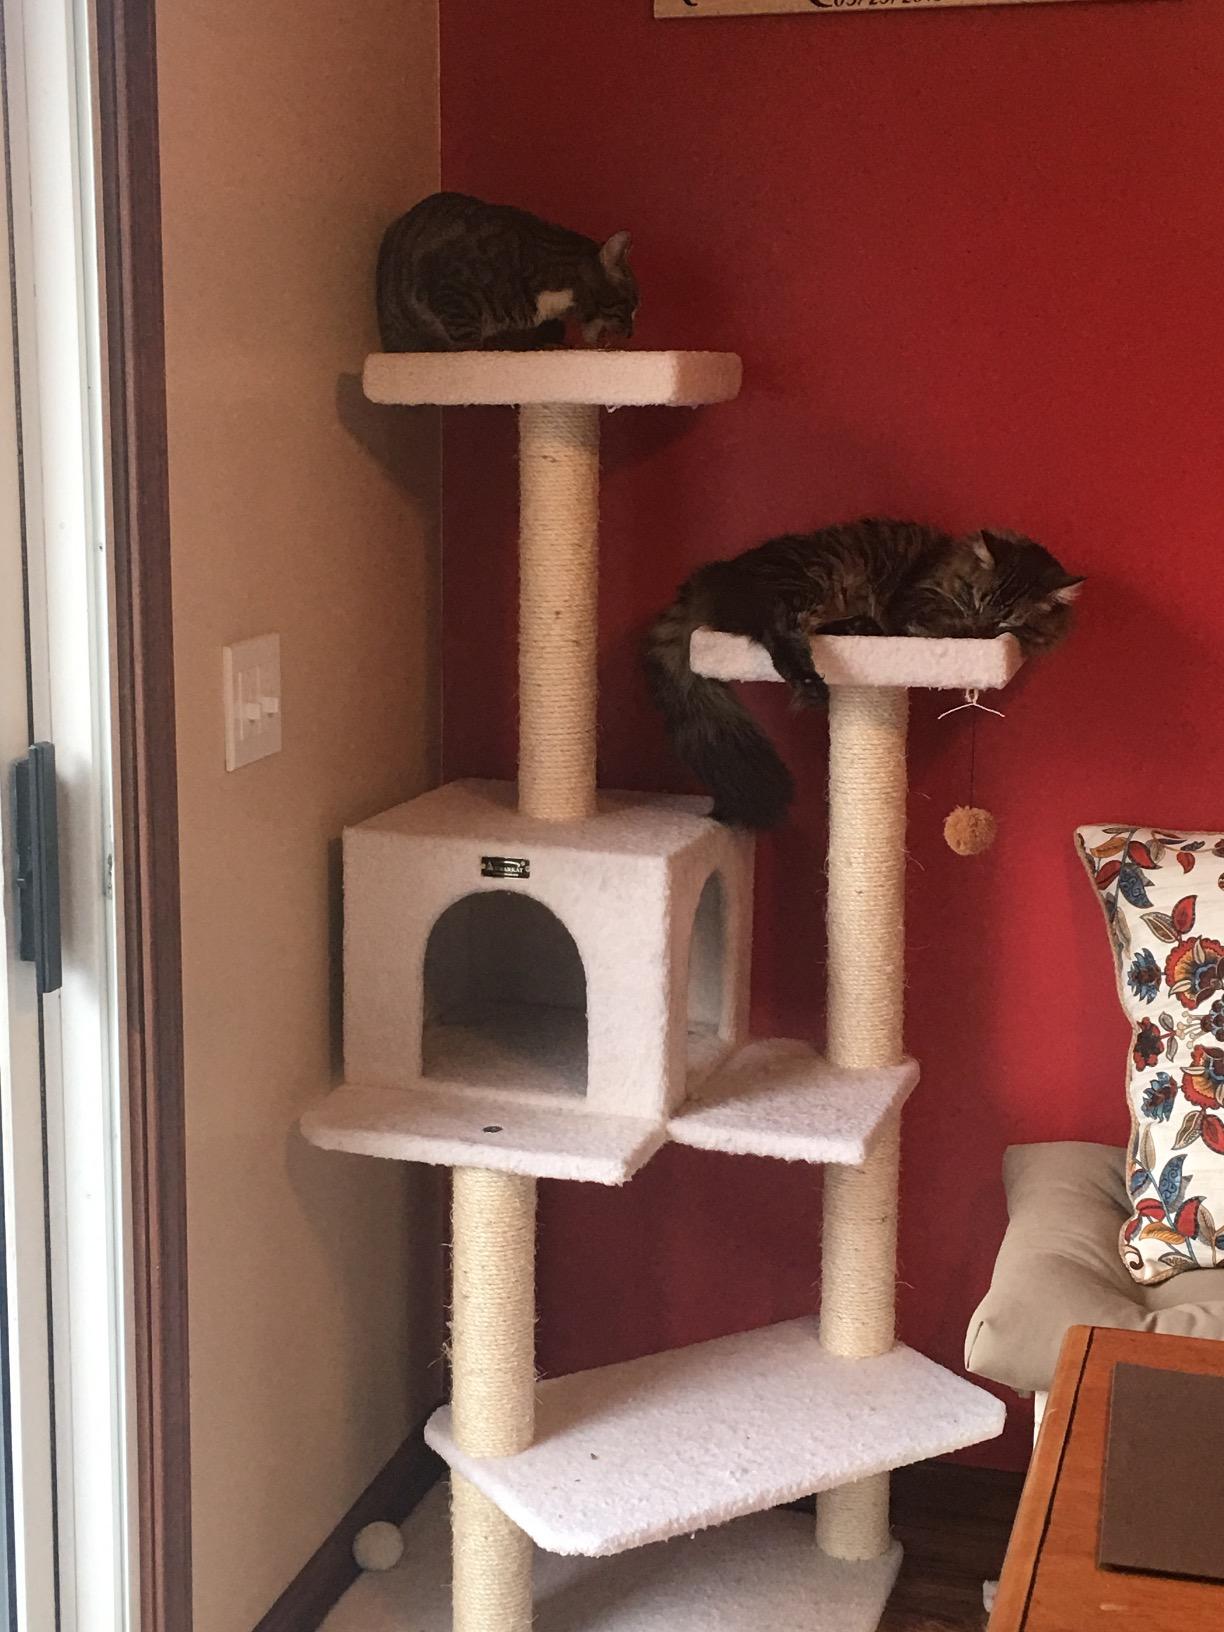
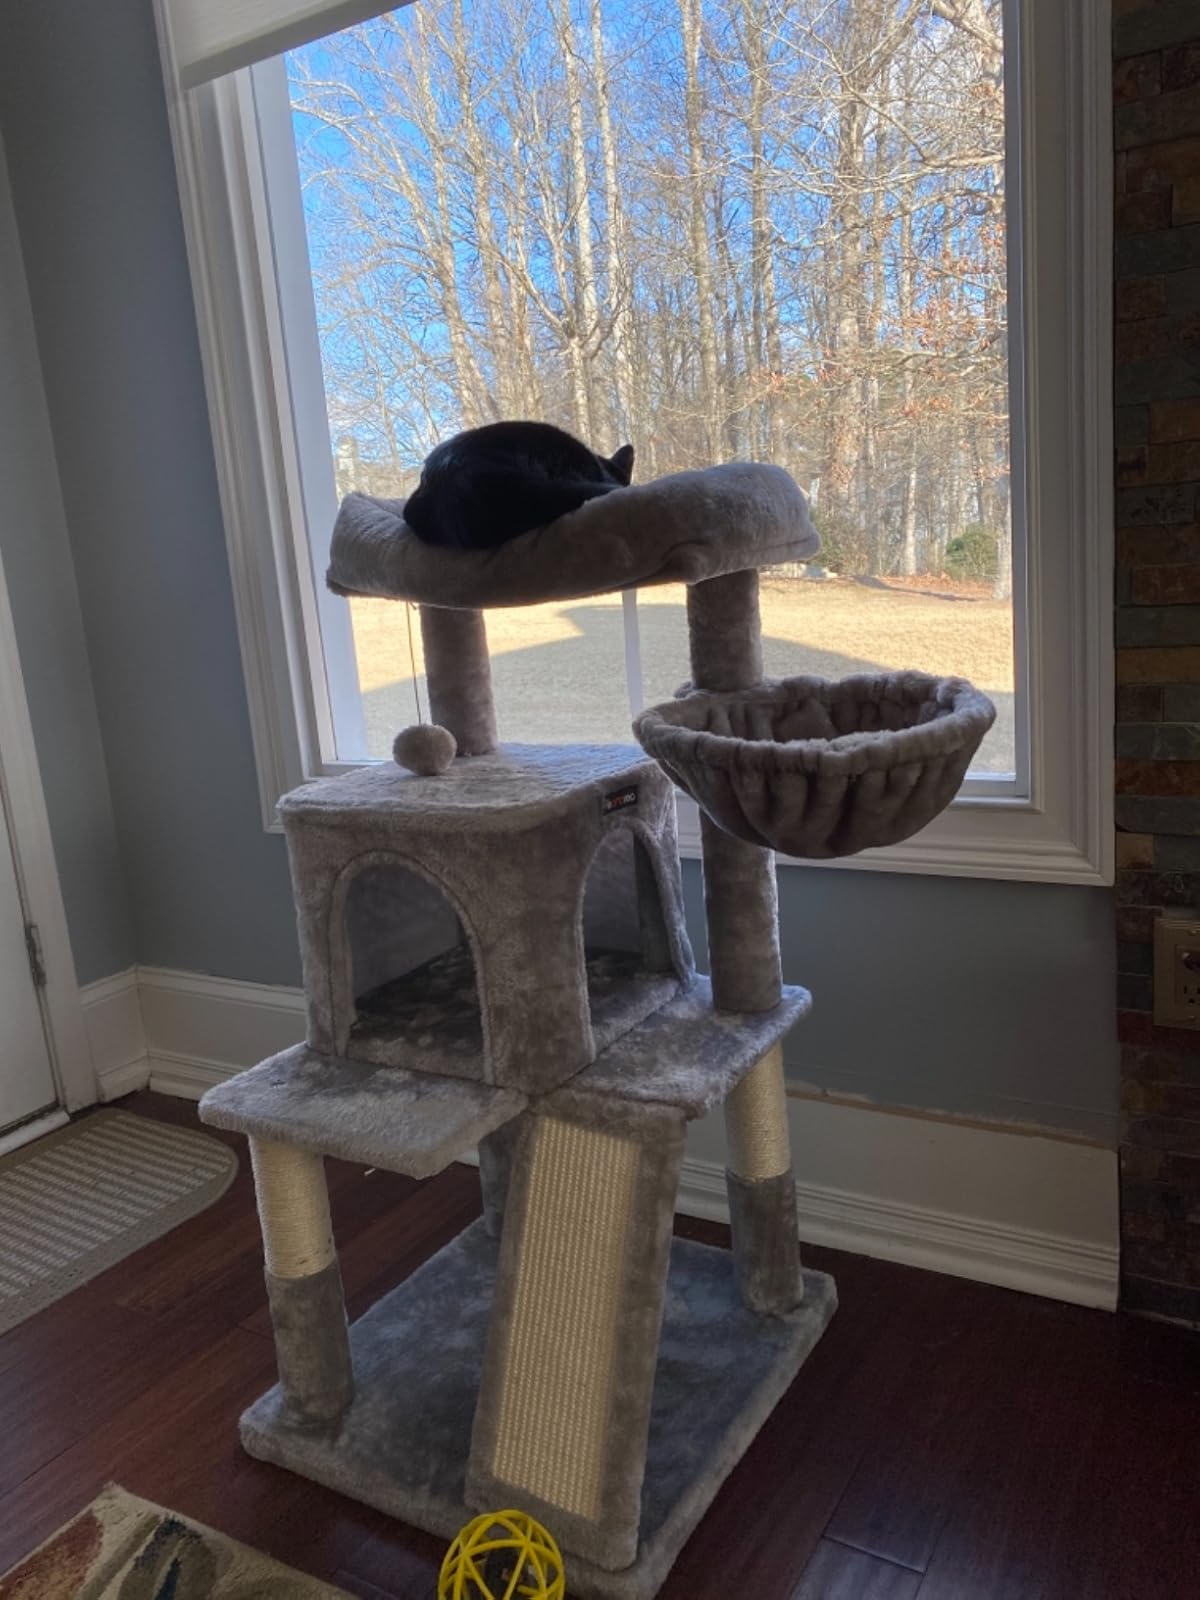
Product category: items_cat tree
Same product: no